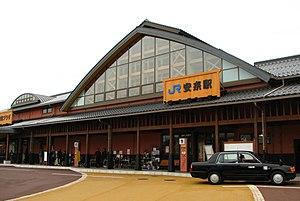
Yasugi Station, Préfecture de Shimane, Japon 日本語: 安来駅（島根県安来市）